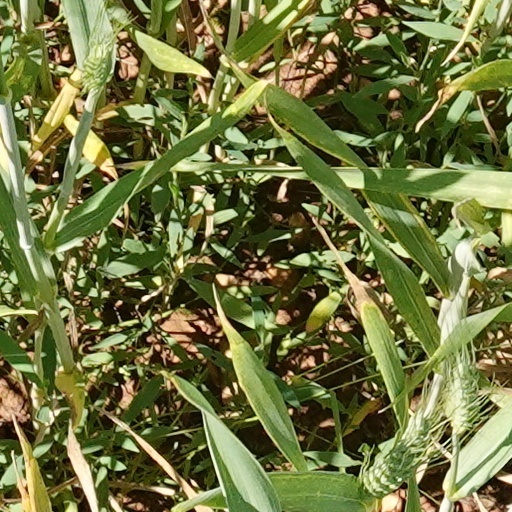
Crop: wheat